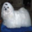
Label: dog